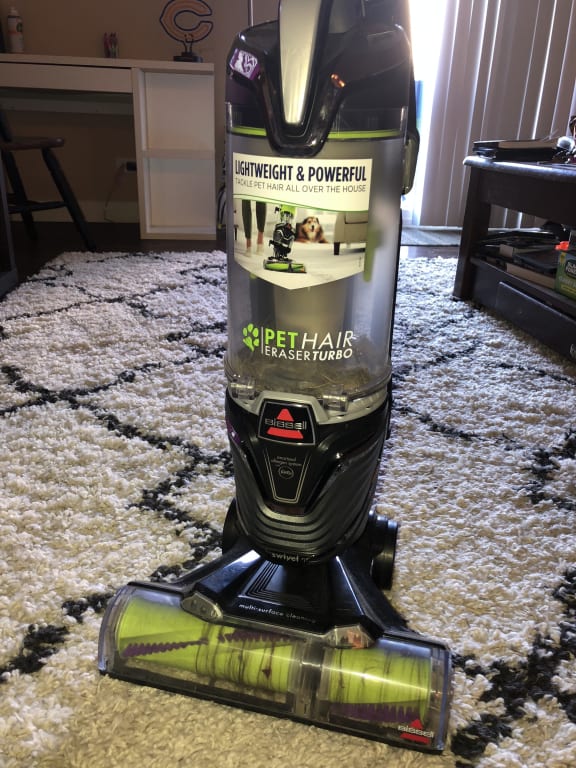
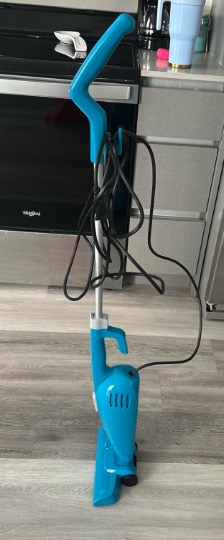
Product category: items_vacuum
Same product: no